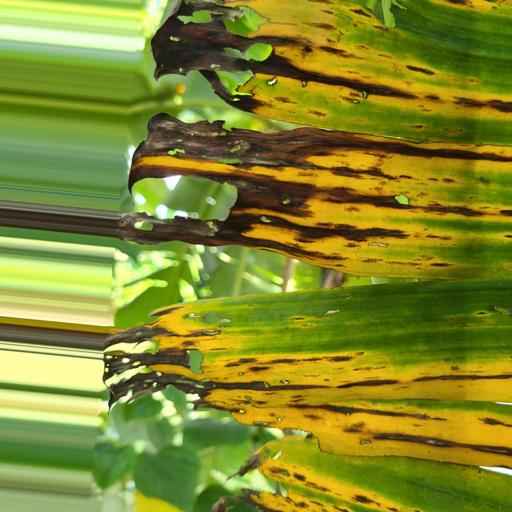
Label: black_sigatoka